WKZE-FM

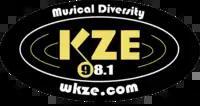
Previous logo

In December 2024, Willpower Radio, LLC sold the station to Brooklyn, NY based FM Pilot, LLC. for $515,000.